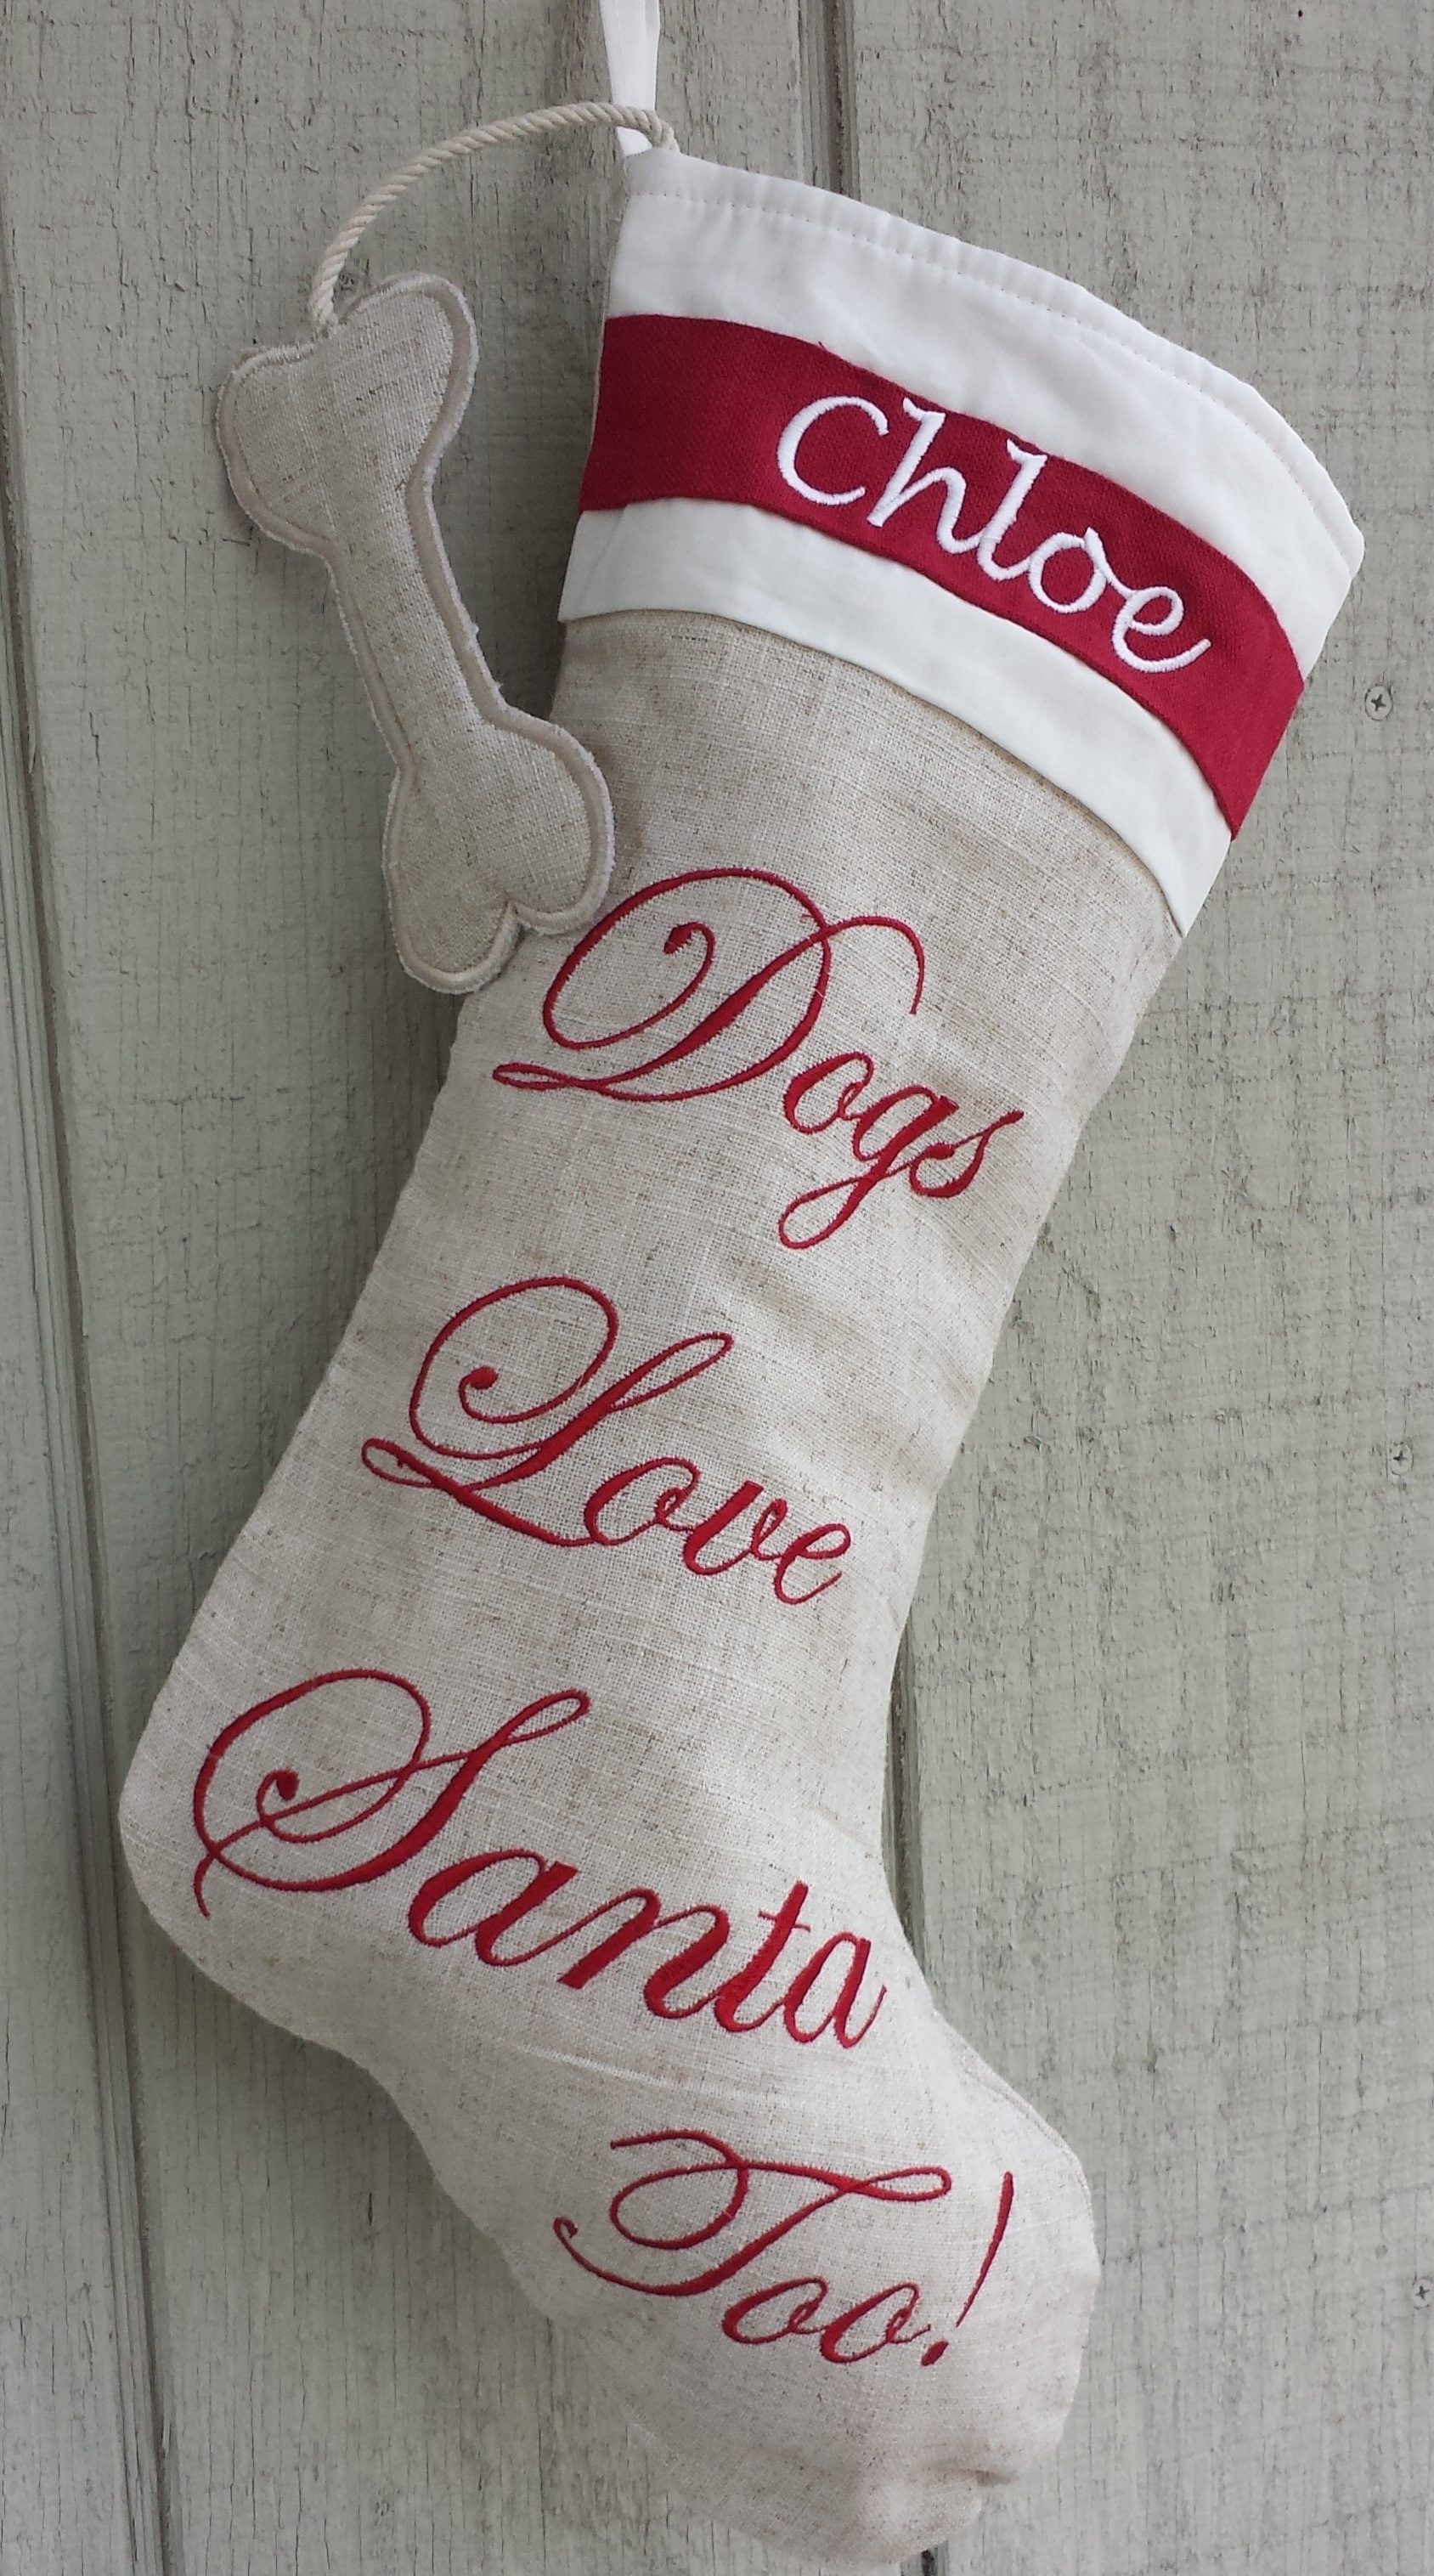
dog, red, christmas, christmas decoration, font, holidays, embroidered, christmas stocking